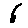
Label: 6